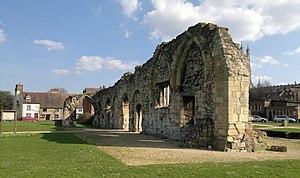
Æthelred ou Ethelred est le souverain de la Mercie du début des années 880 à sa mort.